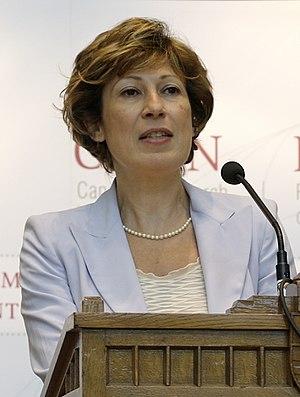
Mona Nemer est une professeure québécoise née en 1957 au Liban. Elle a quitté le Liban afin de poursuivre ses études aux États-Unis où elle a complété un diplôme universitaire de premier cycle à l'université d'état de Wichita dans l'état de Kansas.